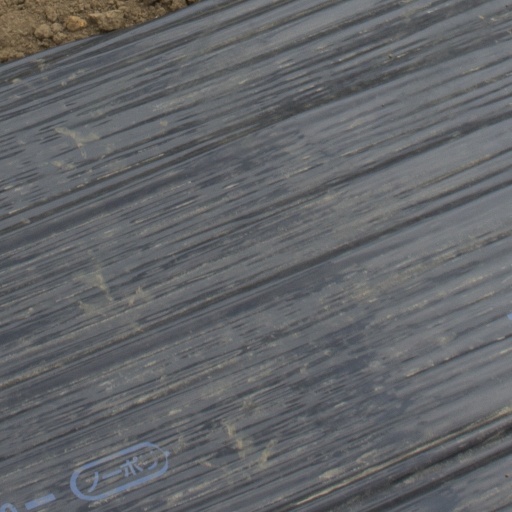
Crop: Jerusalem artichoke